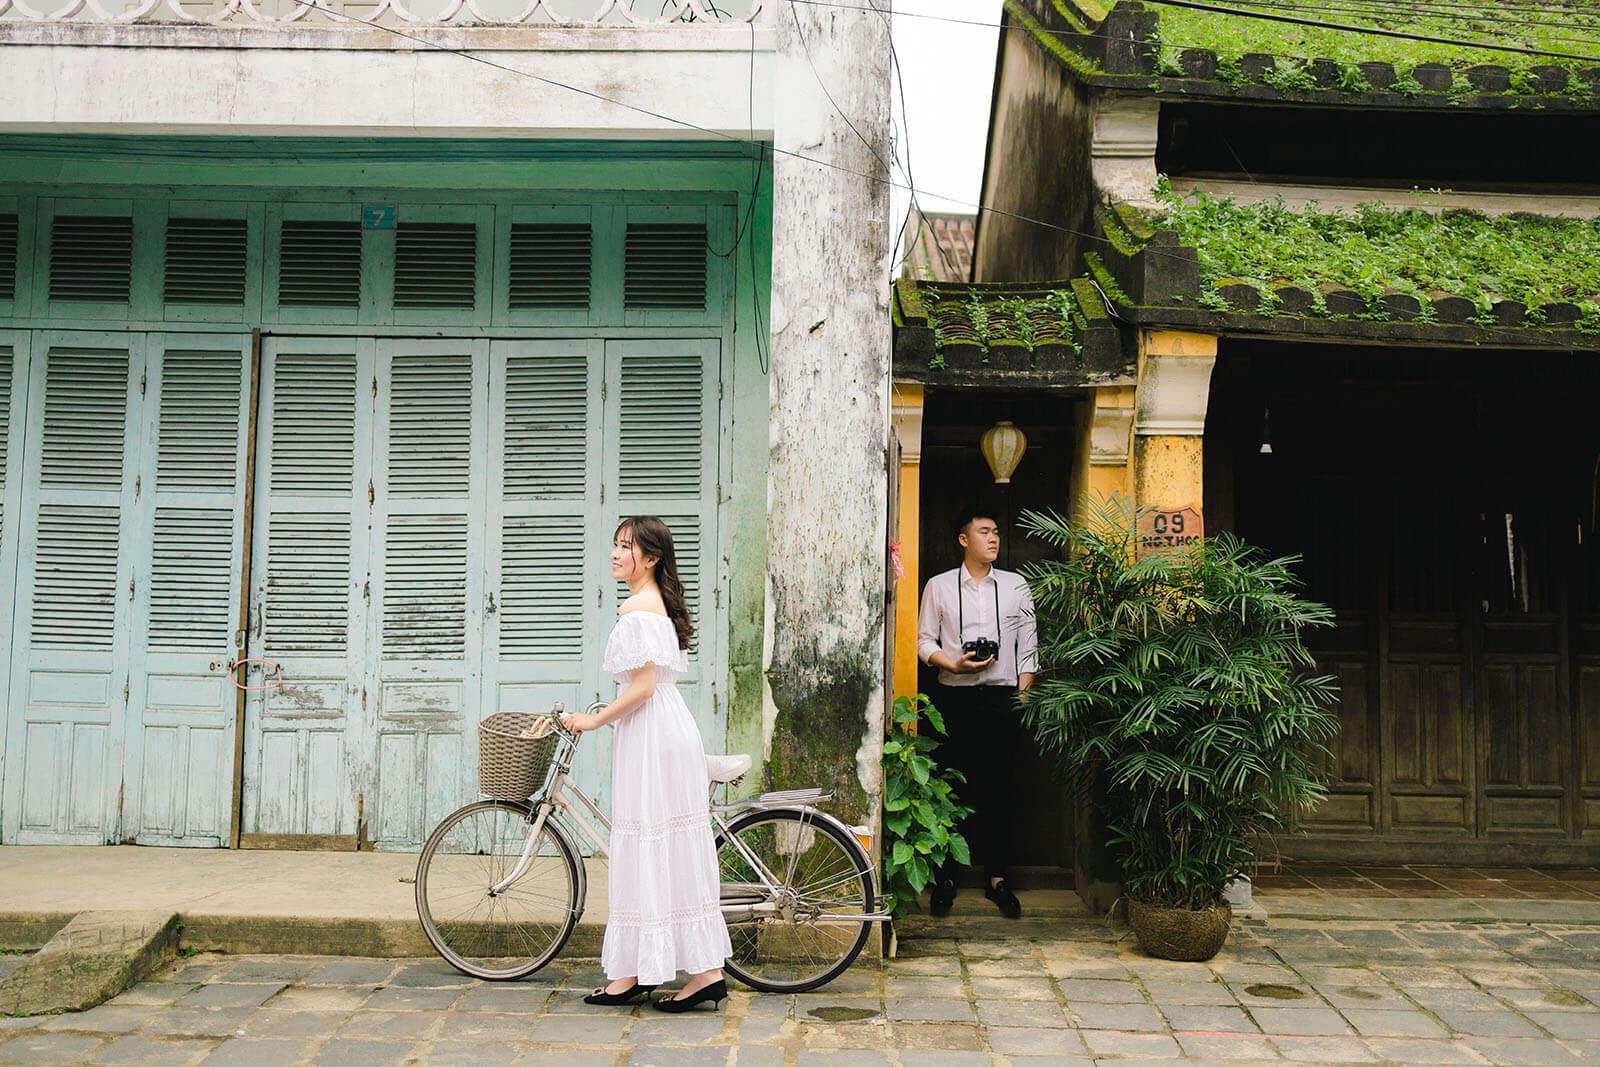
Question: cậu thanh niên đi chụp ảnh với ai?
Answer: một cô gái mặc áo trắng đứng bên cạnh chiếc xe đạp